First Presbyterian Church (Miami, Florida)

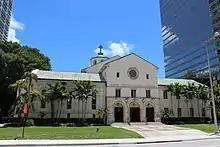
From Brickell Avenue

First Presbyterian Church is a historic church in Miami, Florida, USA. It is located at 609 Brickell Avenue in Greater Downtown Miami. Built in 1949, it was placed on the National Register of Historic Places in 1989 (submitted in 1988), and designated historic by the City of Miami in 2003. The congregation dates back as far as the city of Miami, 1896, with the original building on another property being funded by Henry Flagler in 1900. The architect of the current building was Lester Geisler. The building represents a late example of the Mediterranean Revival architecture, popular in South Florida earlier in the century. The building sits on a three-acre property surrounded by high-rises. Built for a congregation of over 1,000, church membership dwindled from 1400 to less than 150 by the early aughts.